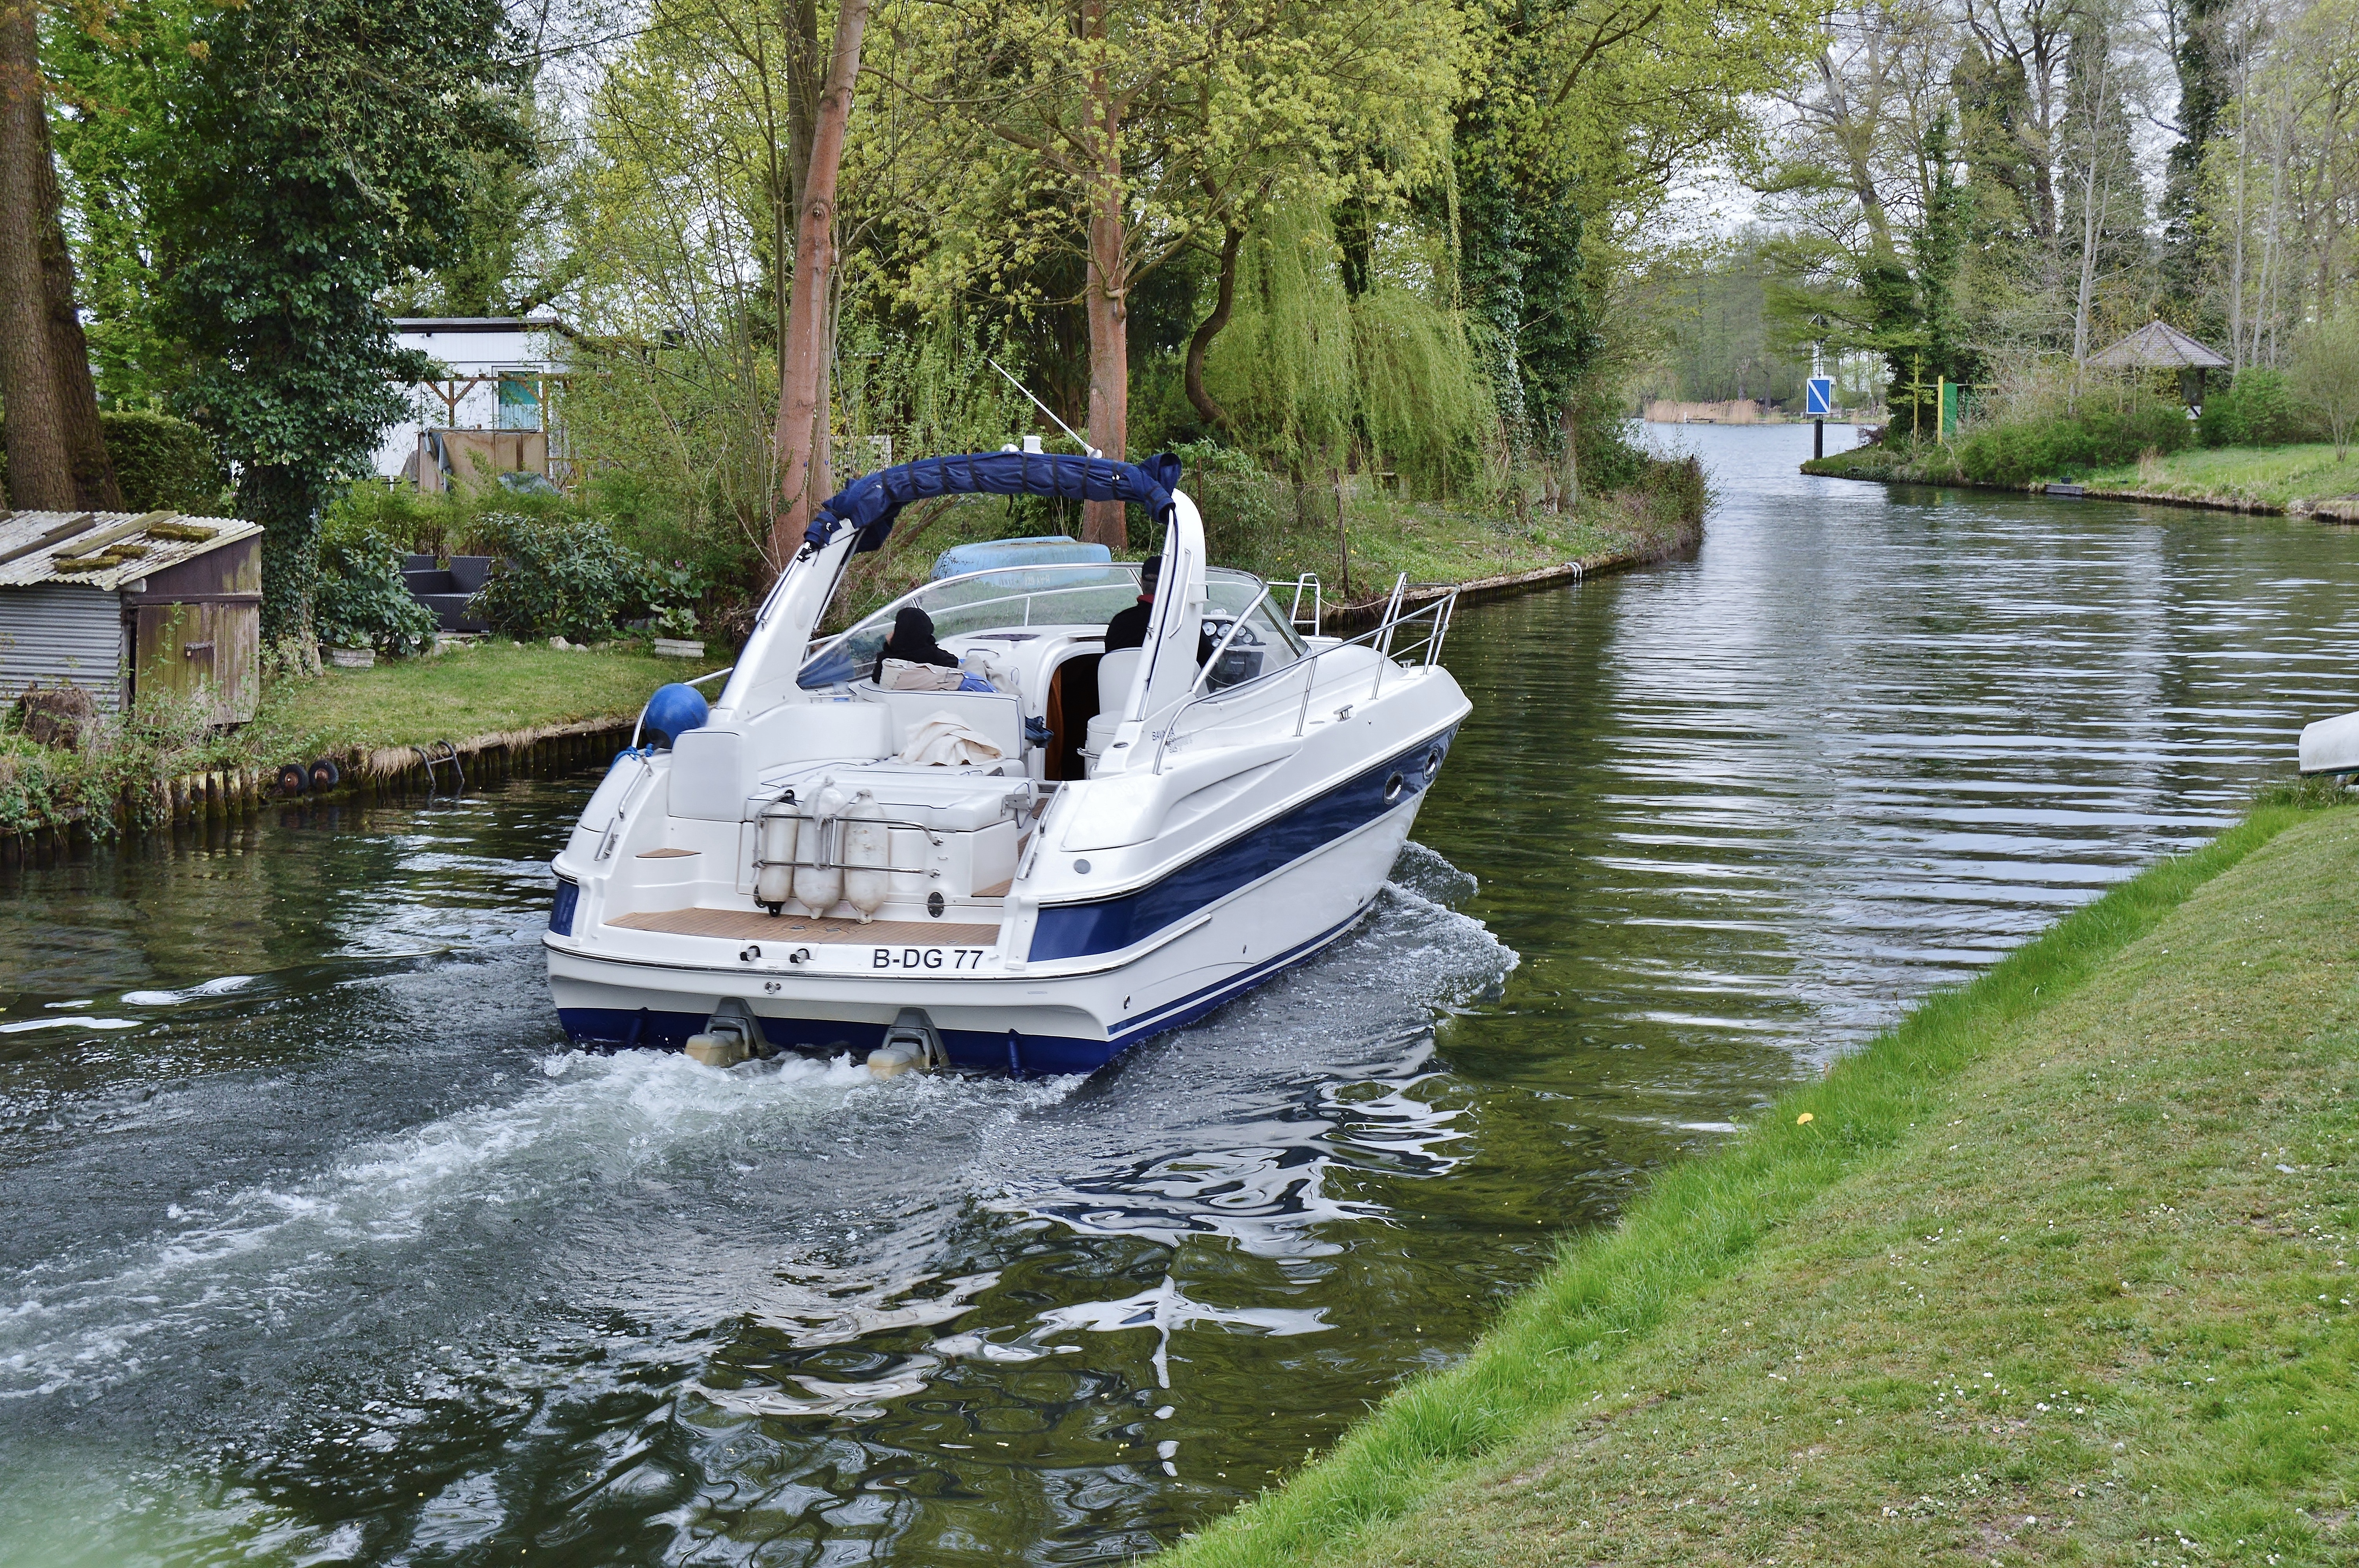
boat, river, canal, vehicle, waterway, motorboat, boating, germany, channel, fast, watercraft, ecosystem, brandenburg, powerboat, cabin boat, watercraft rowing, peetzsee, to werlsee